Towersey Festival

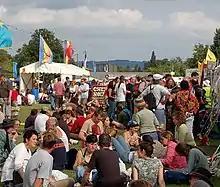
Festivalgoers at Towersey Festival 2006

The festival set out as a fundraising event to rescue the decaying Towersey Village Memorial Hall – a building that commemorated the 14 men who had lost their lives in the First World War. In that first year (1965), it was a one-day village fete with morris dancing and a folk singing session in the pub barn. Its success can be measured by the money raised, the enjoyment of the day by the village residents and visitors, and by the fact that, in the following year, a three-day event was held.